Christ's Church, Changzhou

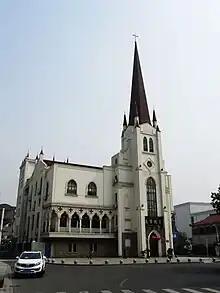
Christ's Church, Changzhou in 2012

Christ's Church, Changzhou is a Protestant church located in Zhonglou District, Changzhou, Jiangsu, China.